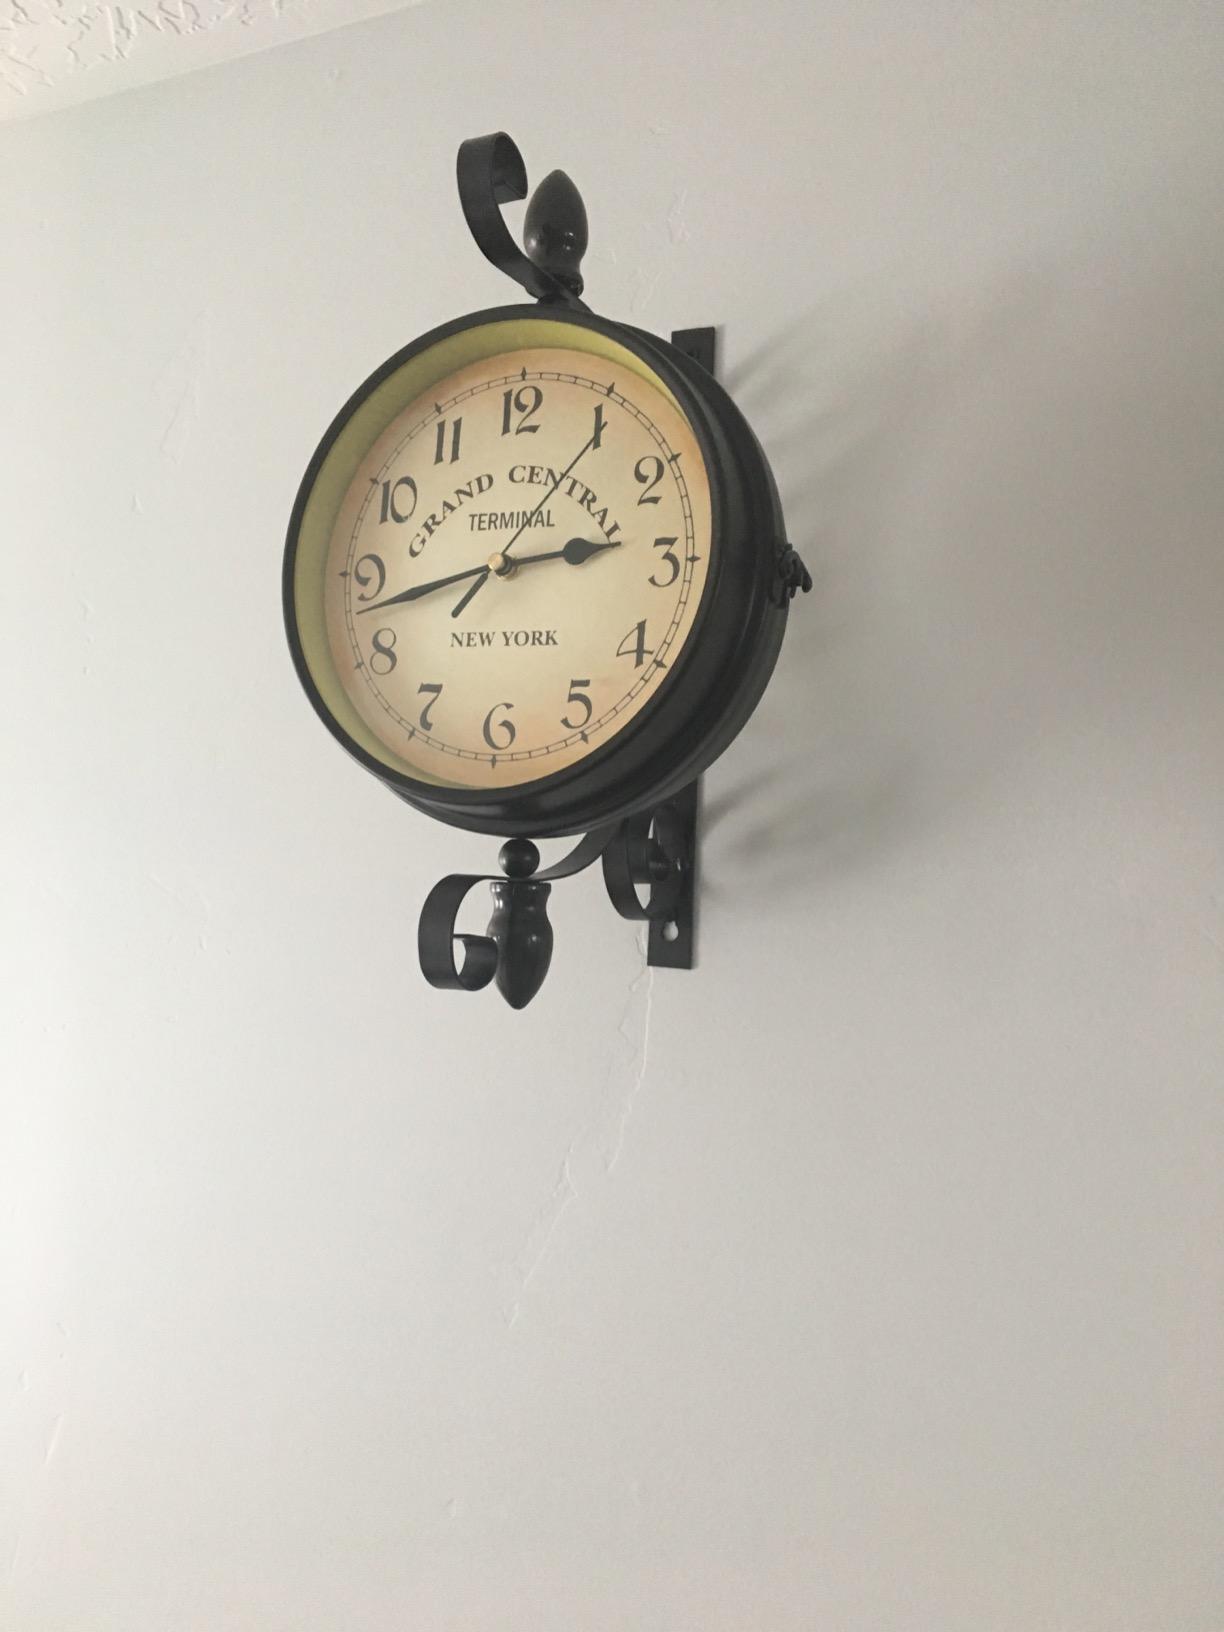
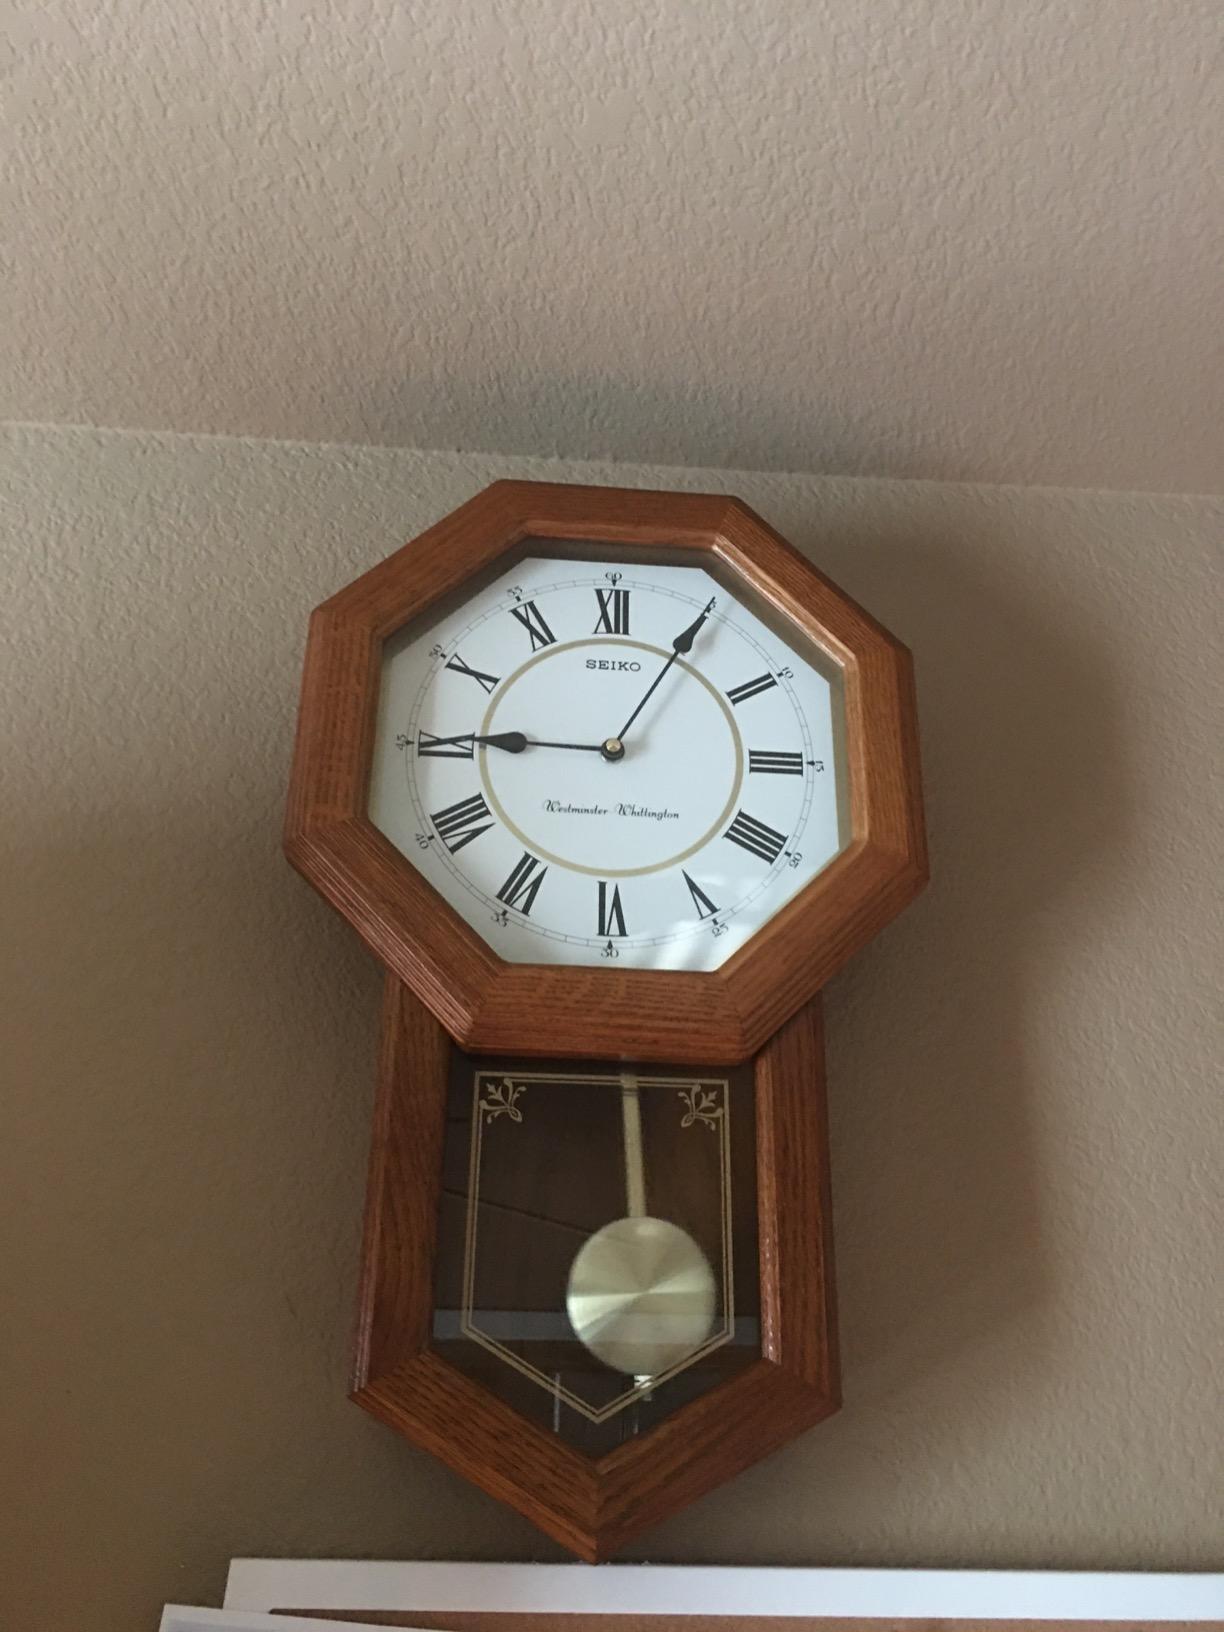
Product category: clock
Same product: no